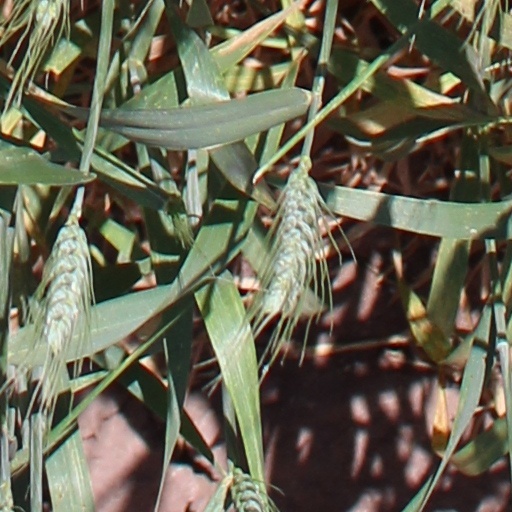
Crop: wheat